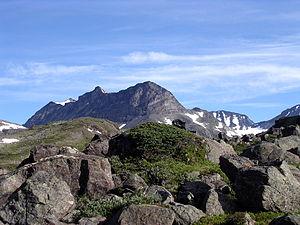
Les Memurutindene sont une montagne du Jotunheimen, en Norvège. Le plus haut pic est le sommet est de Store Memurutind, culminant à 2 366 m d'altitude, étant ainsi le huitième plus haut sommet du pays.